Abbas Mahmoud al-Aqqad

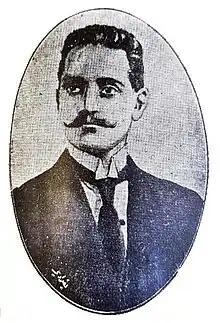
Photo of Abbas Mahmud al-Aqqad

Abbas Mahmoud al-Aqqad (28 June 1889 – 12 March 1964) was an Egyptian journalist, poet and literary critic, and member of the Academy of the Arabic Language in Cairo.